Antonio Pietrangeli

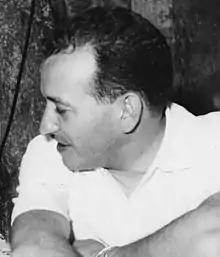
Pietrangeli in 1953

Antonio Pietrangeli (19 January 191912 July 1968) was an Italian film director and screenwriter. He was a major practitioner of the commedia all'italiana genre.